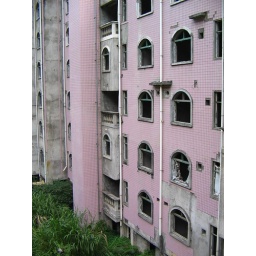
You can see the crane holes in the wall where the crane is literally fused with the building during construction.